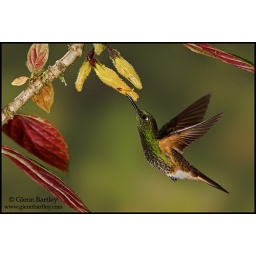
Buff-tailed Coronet (Boissonneaua flavescens) feeding at a flower while flying in the Tandayapa Valley of Ecuador.